Hape Kerkeling

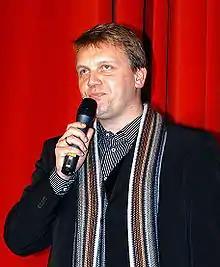
Kerkeling in 2004

German broadcaster ZDF started the production of Kerkeling's "Ein Mann, ein Fjord!" ("A Man, A Fjord!") in May 2008, directed by Angelo Colagrossi and written by Kerkeling, Angelo Colagrossi and Angelina Maccarone. Starring Jürgen Tarrach, Anneke Kim Sarnau, Matthias Brandt and Horst Krause the film portrays Kerkeling as Horst Schlämmer, Uschi Blum and Gisela. The movie premiered on 21 January 2009, on ZDF.